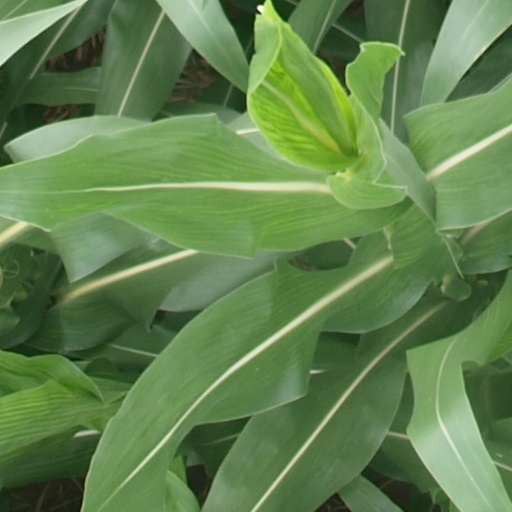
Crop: maize; corn